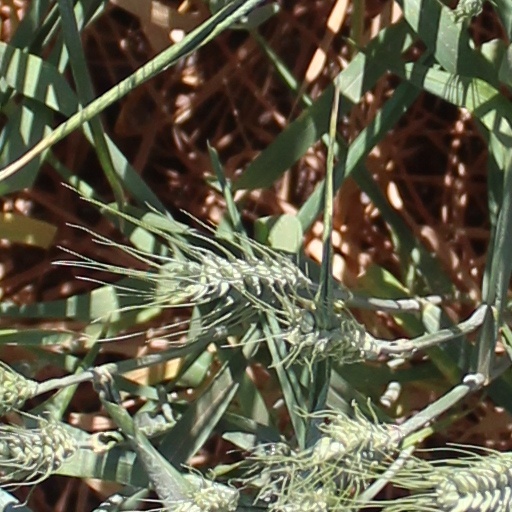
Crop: wheat